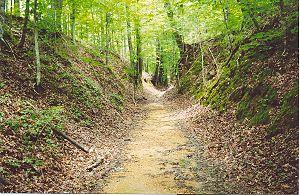
L'histoire des routes couvre une période qui commence avec la sédentarisation de l'homme, il y a 10 000 ans, jusqu'à l'Époque contemporaine. Cet article est une synthèse, qui retrace l'évolution des routes et du transport routier dans son ensemble, des premiers sentiers de l'Âge de pierre à l'autoroute moderne, en passant par les voies romaines et les chemins de Saint-Jacques.